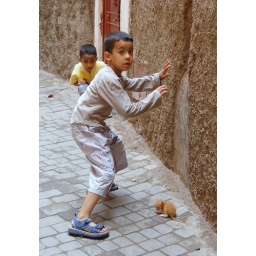
Young boys playing with a newborn kitten in an alley in the Marrakesh Souk